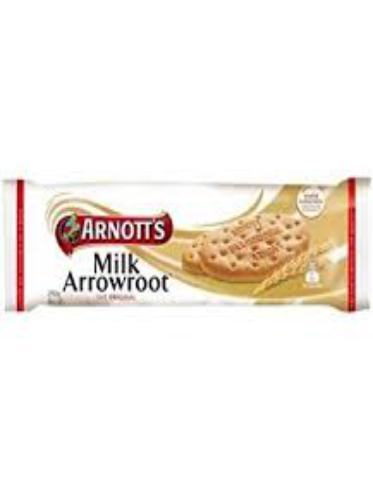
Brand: Arrowroot biscuits
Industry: Food